159th Fighter Wing

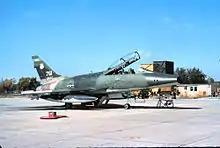
122d Tactical Fighter Squadron – North American F-100F-5-NA Super Sabre 56-3761

In December 1970 the 159th was transferred from Aerospace Defense Command to Tactical Air Command. ADC was phasing out its manned interceptor force, as the chances of a Soviet bomber attack seemed remote. The unit was re-designated the 159th Tactical Fighter Group, and the 122d Tactical Fighter Squadron was re-equipped with F-100D/F Super Sabres. In 1970, the F-100 was still considered a first-line aircraft, and most of the F-100s in the inventory were serving in South Vietnam flying combat missions. The Super Sabres received by the 122d came from the USAFE 20th Tactical Fighter Wing which was transitioning to the General Dynamics F-111F. With the conversion to the F-100, the ADC 24-hour alert status ended and retraining in tactical fighter missions began.